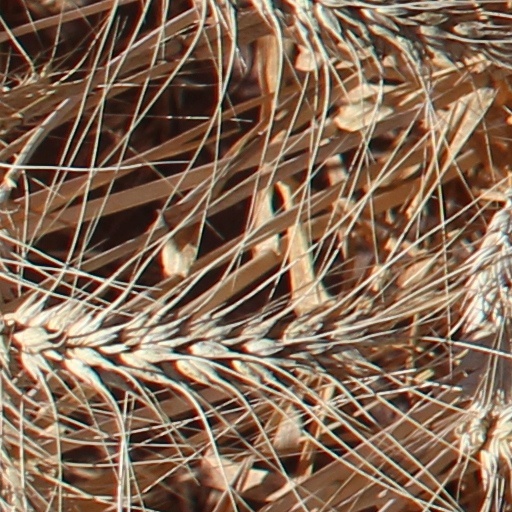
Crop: wheat